Joe Sakic

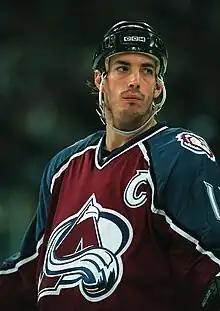
Sakic with the Colorado Avalanche in 1997

Joseph Steven Sakic ( born July 7, 1969) is a Canadian professional ice hockey executive and former player. He played his entire 21-year National Hockey League (NHL) career, which lasted from 1988 to 2009, with the Quebec Nordiques/Colorado Avalanche franchise. Named captain of the team in 1992 (after serving as a co-captain in 1990–91), Sakic is regarded as one of the greatest team leaders in league history and was able to consistently motivate his team to play at a winning level. Nicknamed "Burnaby Joe", Sakic was named to play in 13 NHL All-Star Games and selected to the NHL First All-Star Team at centre three times. Sakic led the Avalanche to Stanley Cup titles in 1996 and 2001, earning the most valuable player (MVP) in the 1996 playoffs. In 2001, Sakic earned both the Hart Memorial Trophy and Lester B. Pearson Award as MVP of the NHL. He is one of six players to participate in the first two of the team's Stanley Cup victories and won the Stanley Cup a third time with the Avalanche in 2022 while serving as the team's general manager. Sakic became the third person, after Milt Schmidt and Serge Savard, to win the Stanley Cup with the same franchise as a player and general manager.